Milan Badelj

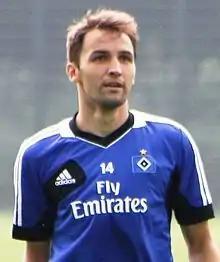
Badelj with Hamburger SV in 2013

Badelj joined Hamburger SV of the Bundesliga in August 2012 for an undisclosed fee thought to be in the region of €4.5 million, according to the Croatian media. He made his domestic debut soon after joining the club in a match against Werder Bremen. He soon established himself as a first-team regular, typically operating as a deep-lying playmaker. Badelj scored his first Bundesliga goal against Schalke 04, in a 3–1 win, on 27 November 2012.